Panna Ghosh

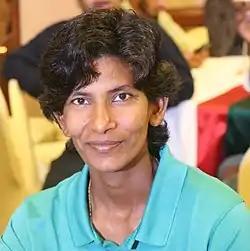
Panna Ghosh in 2018

Panna Ghosh (born 11 November 1989) is a Bangladeshi cricketer who played for the Bangladesh women's national cricket team between 2011 and 2020. She plays as a right-arm medium bowler and right-handed batter.